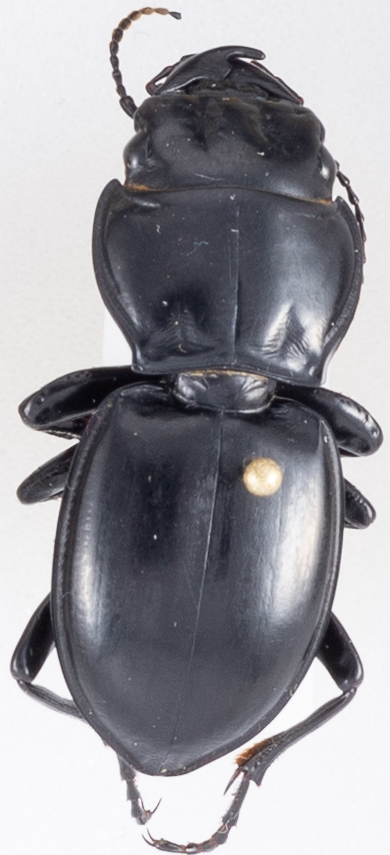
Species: Pasimachus californicus
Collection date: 2018-06-18
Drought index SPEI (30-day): -2.01
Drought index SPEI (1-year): -1.416
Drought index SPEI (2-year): -0.782